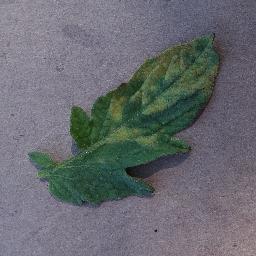
Label: Tomato___Leaf_Mold